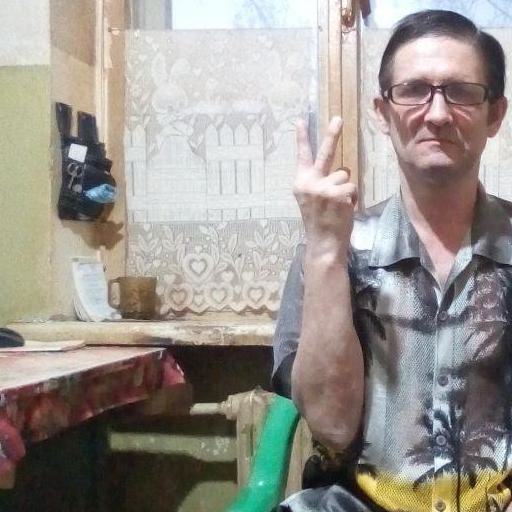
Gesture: peace_inverted